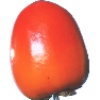
Label: kaki